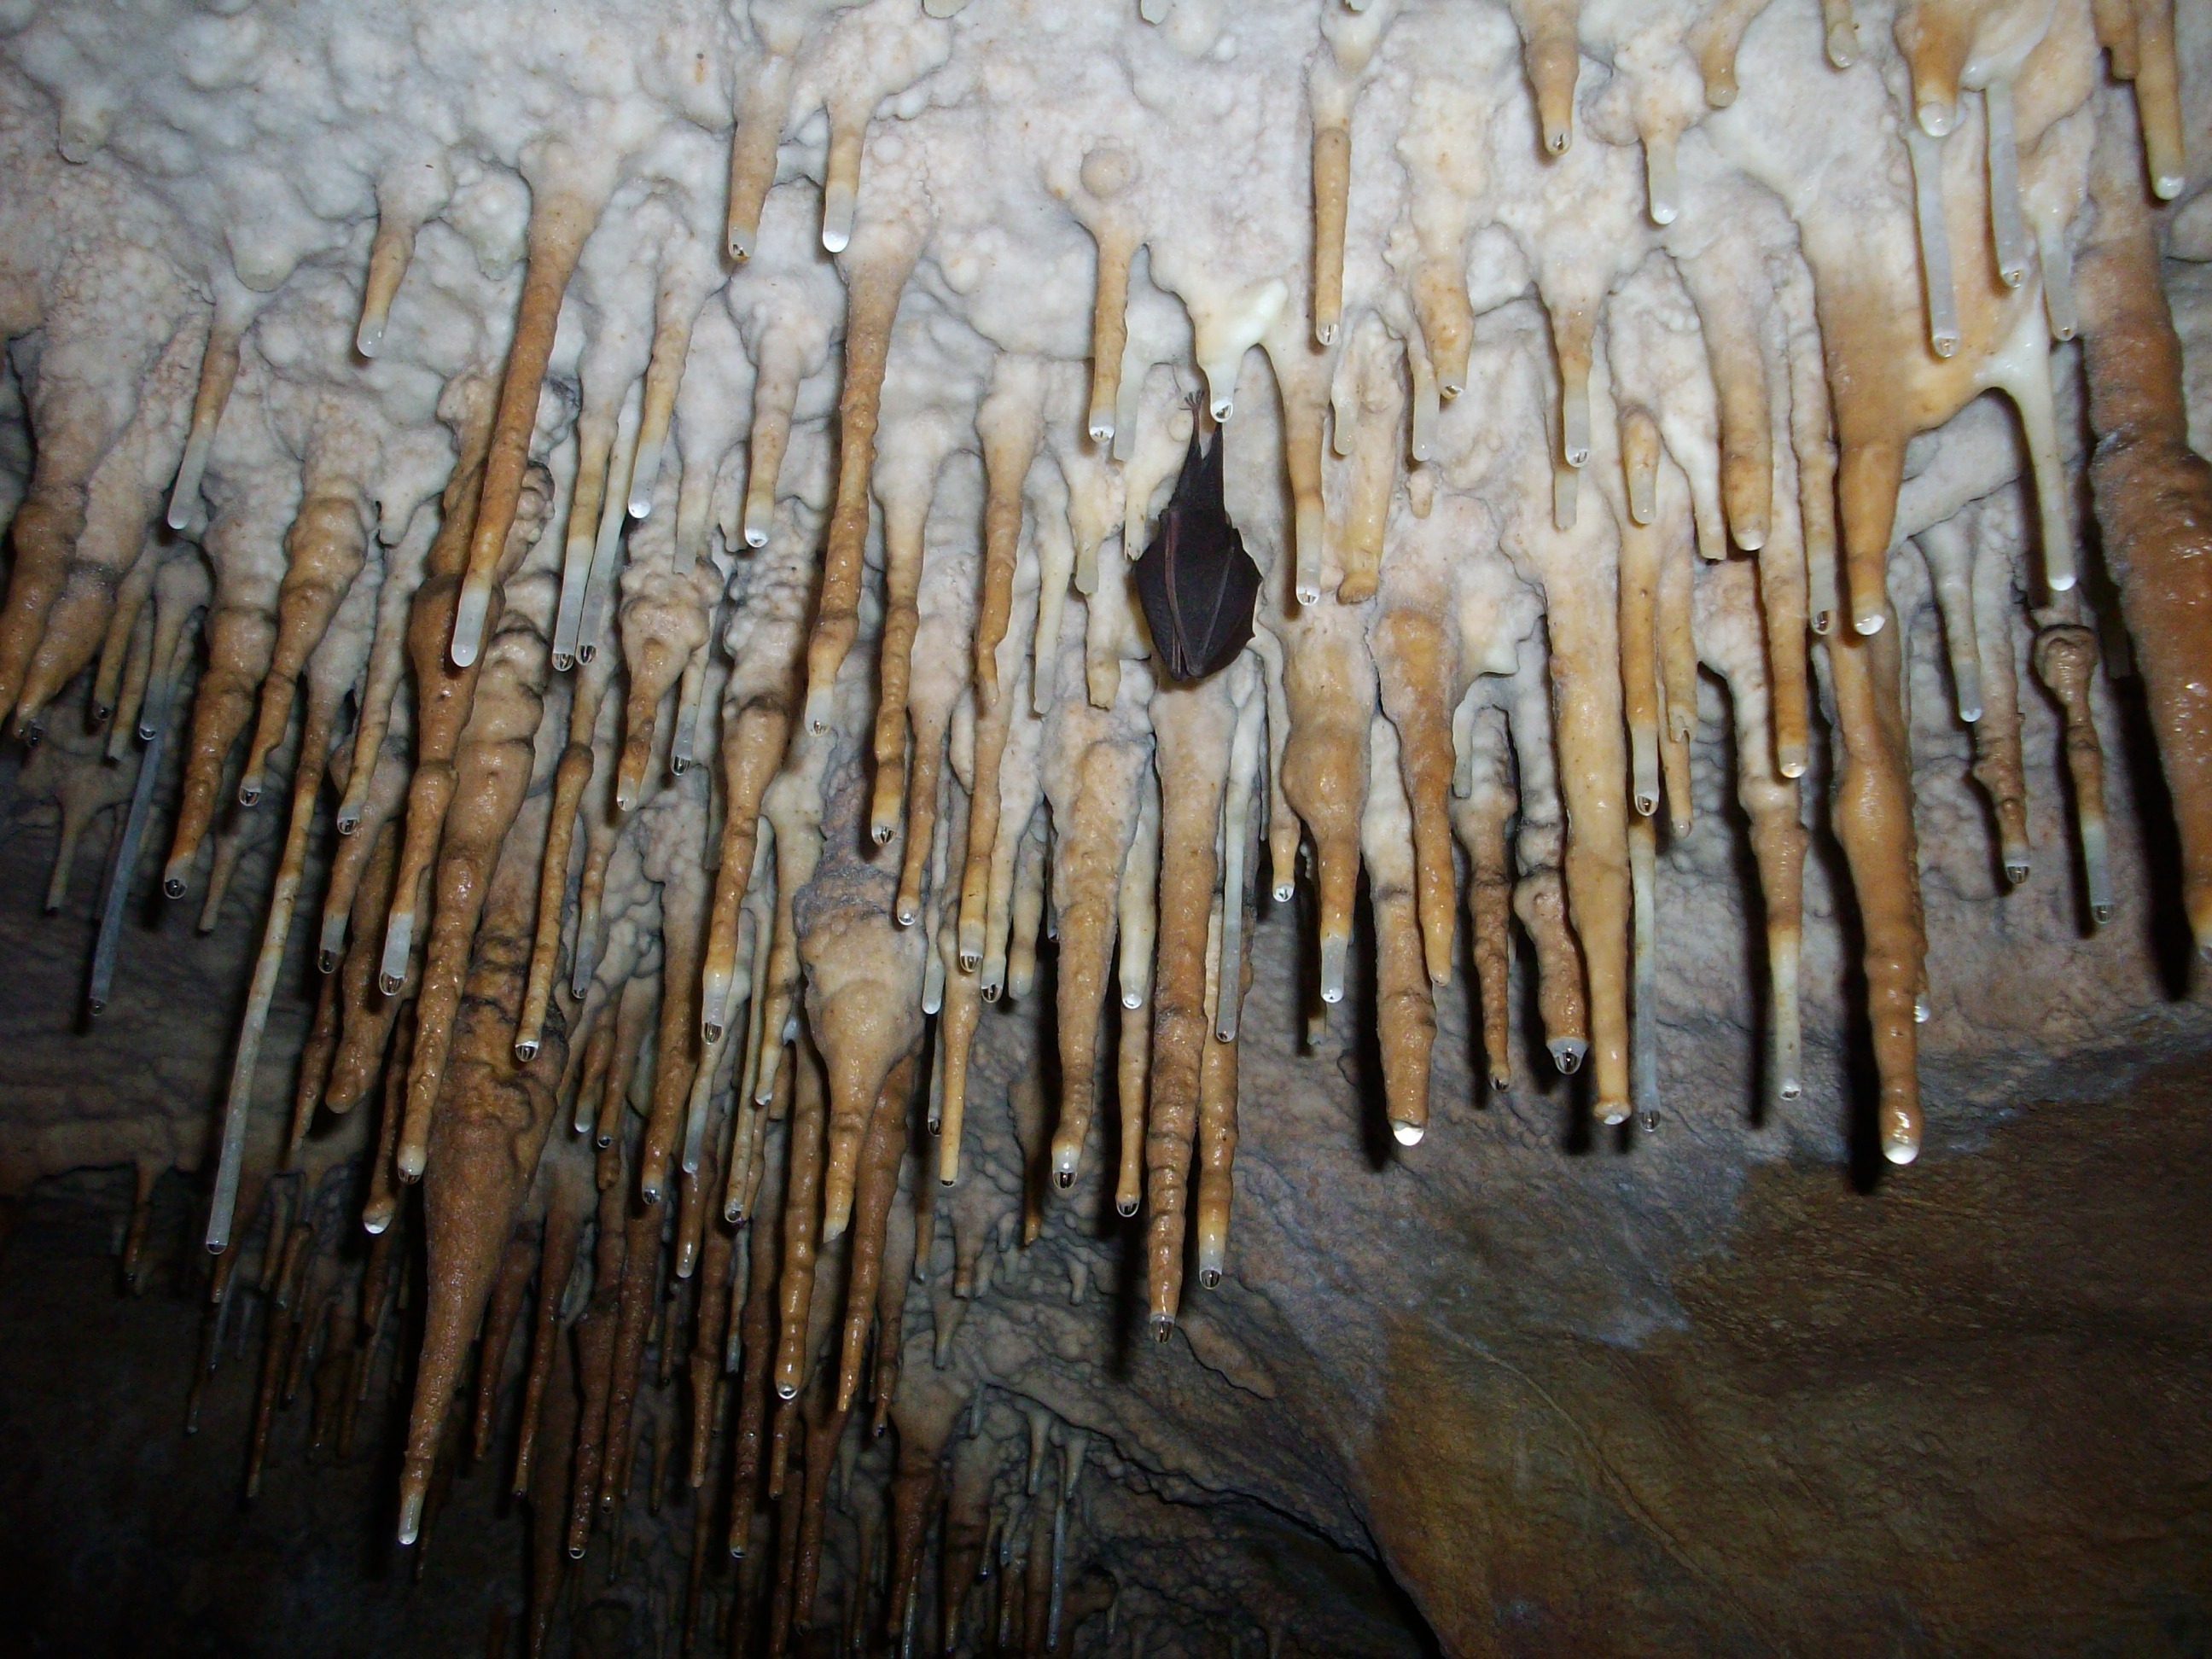
nature, rock, wilderness, animal, fly, formation, underground, wildlife, wild, cave, subterranean, natural, mammal, freedom, majestic, cavern, geology, wings, vertebrate, creature, bat, caves, caving, stalagmite, stalactite, landform, stalactites, geographical feature, pit cave, speleothem, hibernated bat